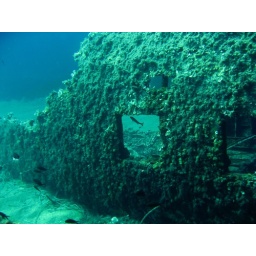
You can see the fish in the window